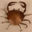
Label: cra